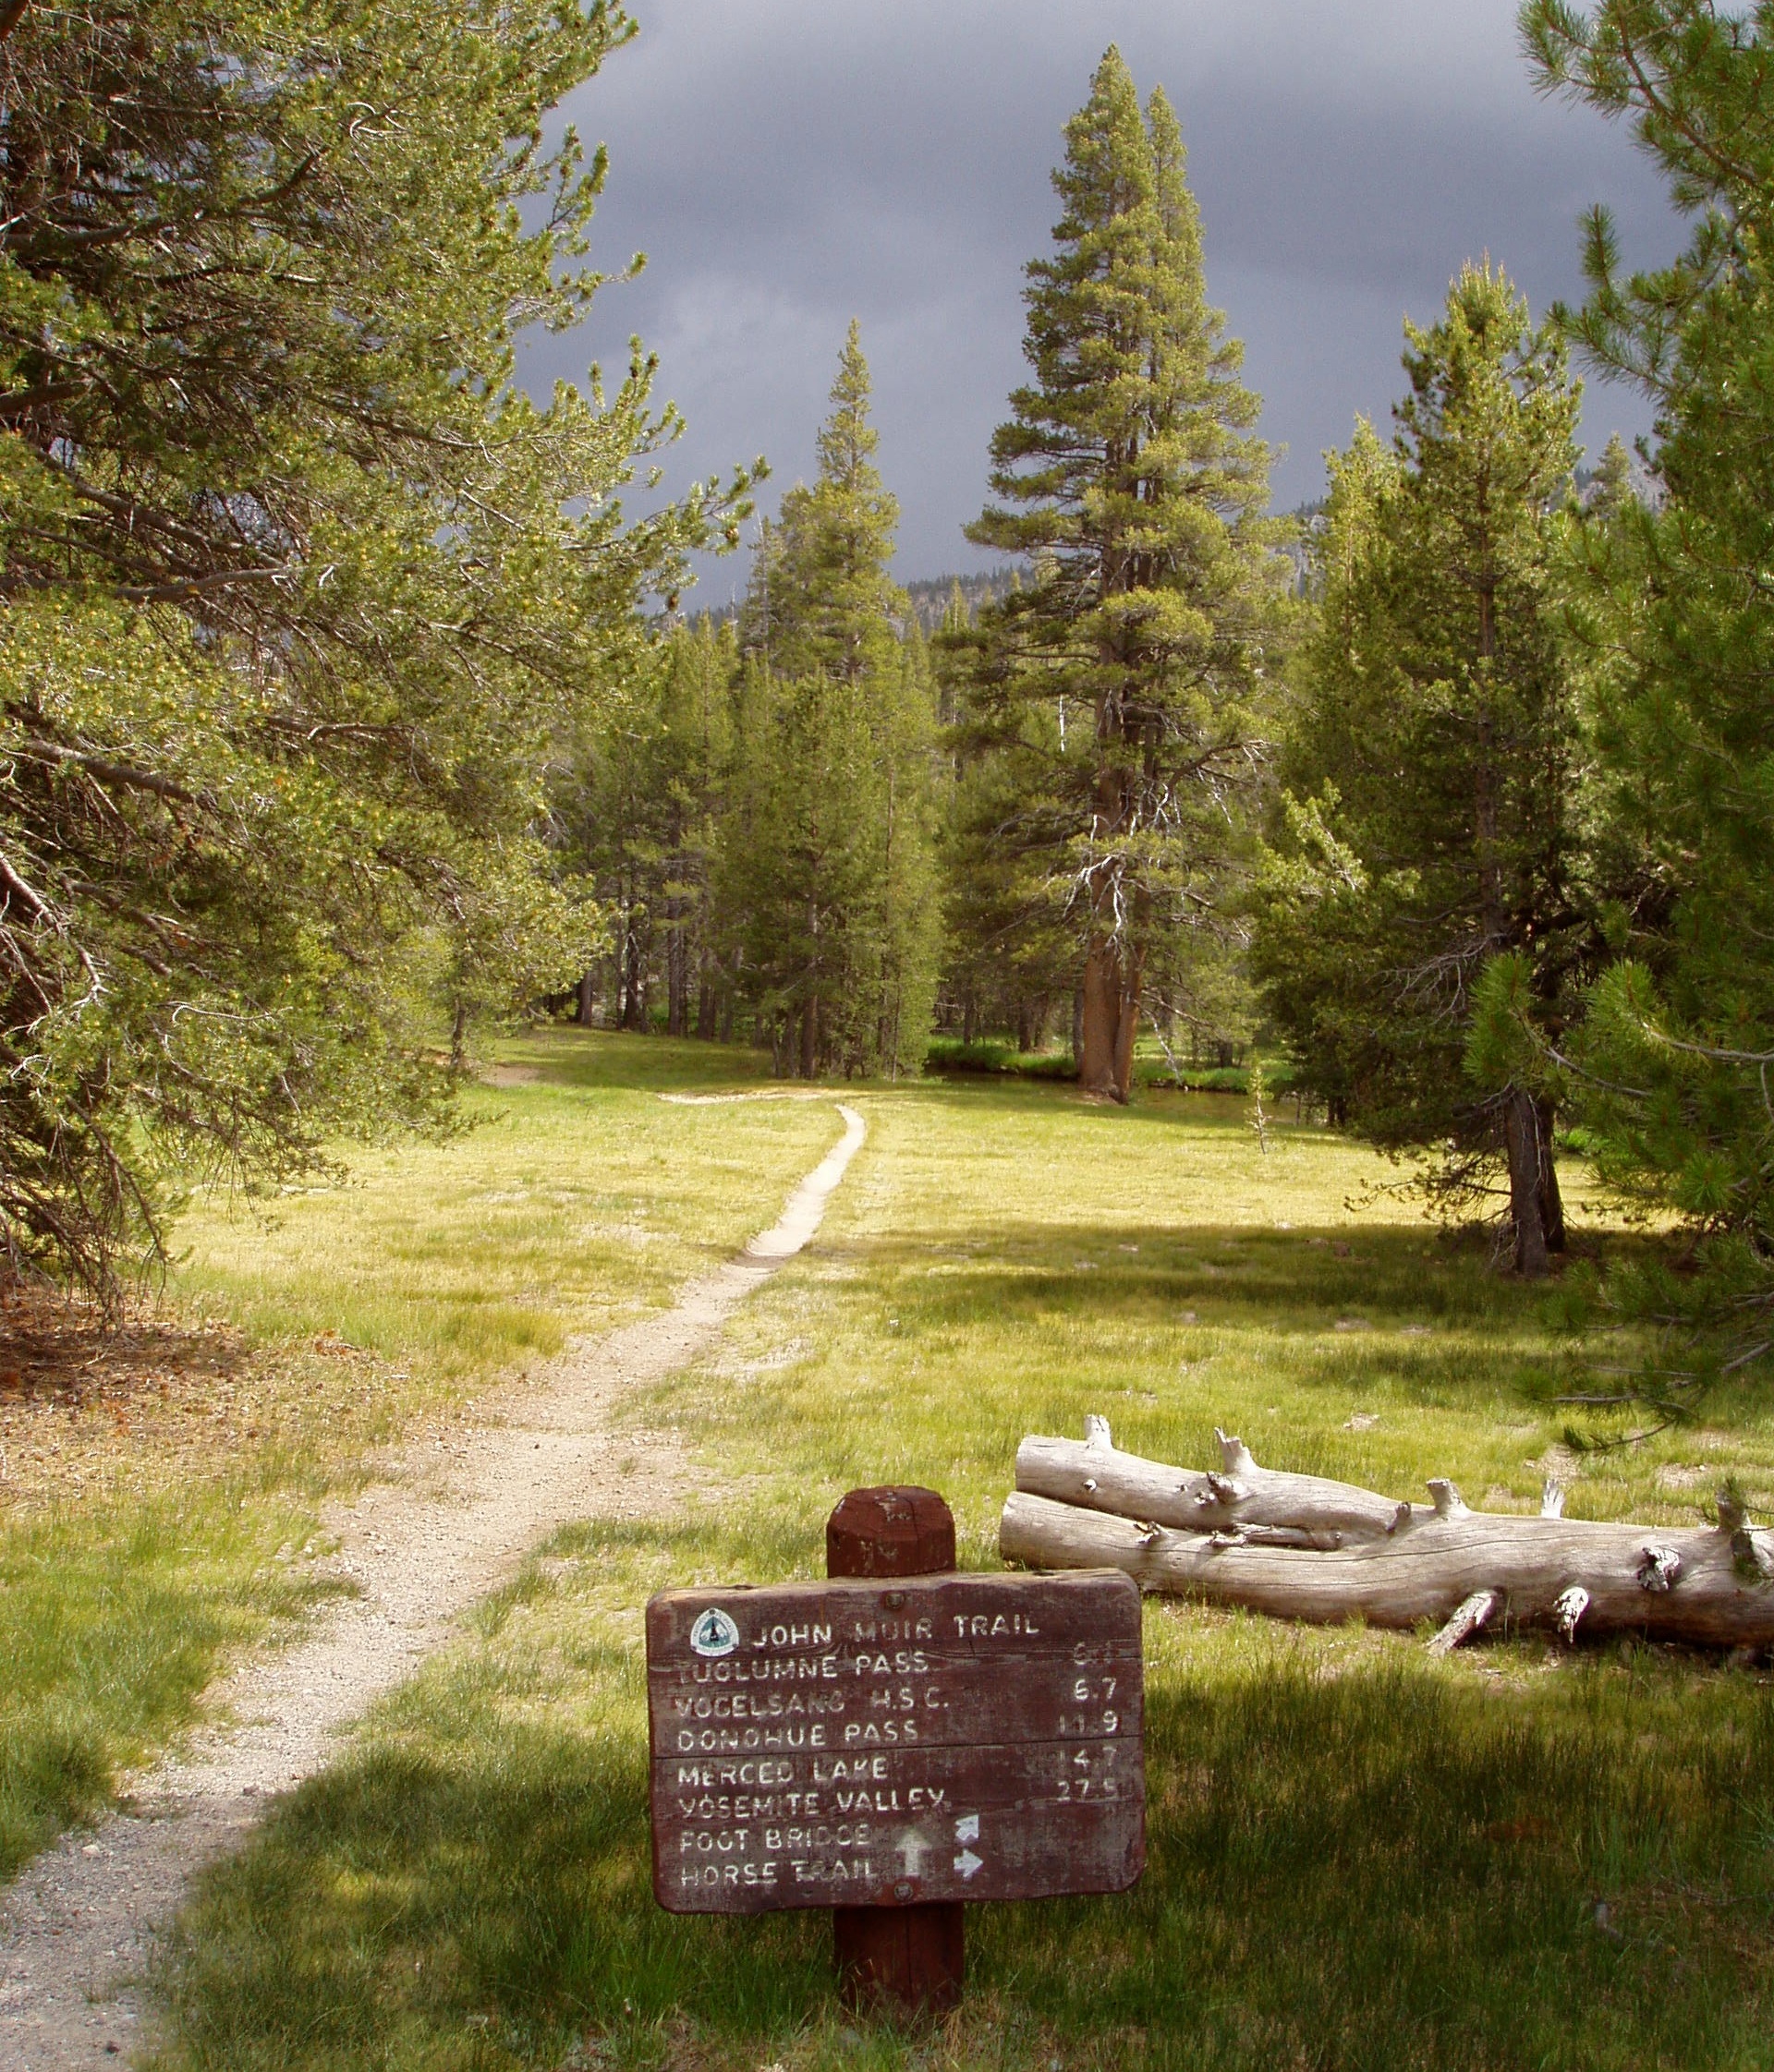
tree, wilderness, trail, lawn, meadow, autumn, park, woodland, ecosystem